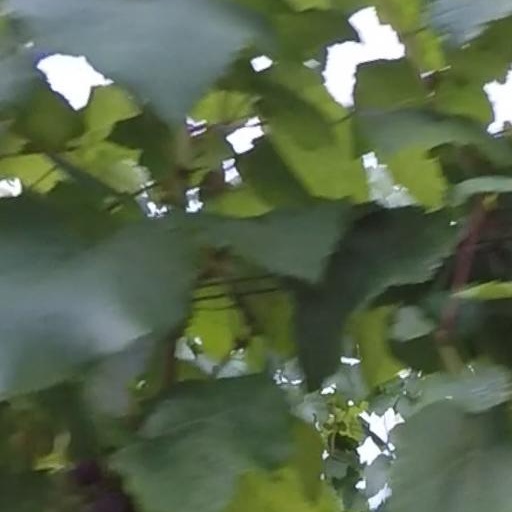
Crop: grape